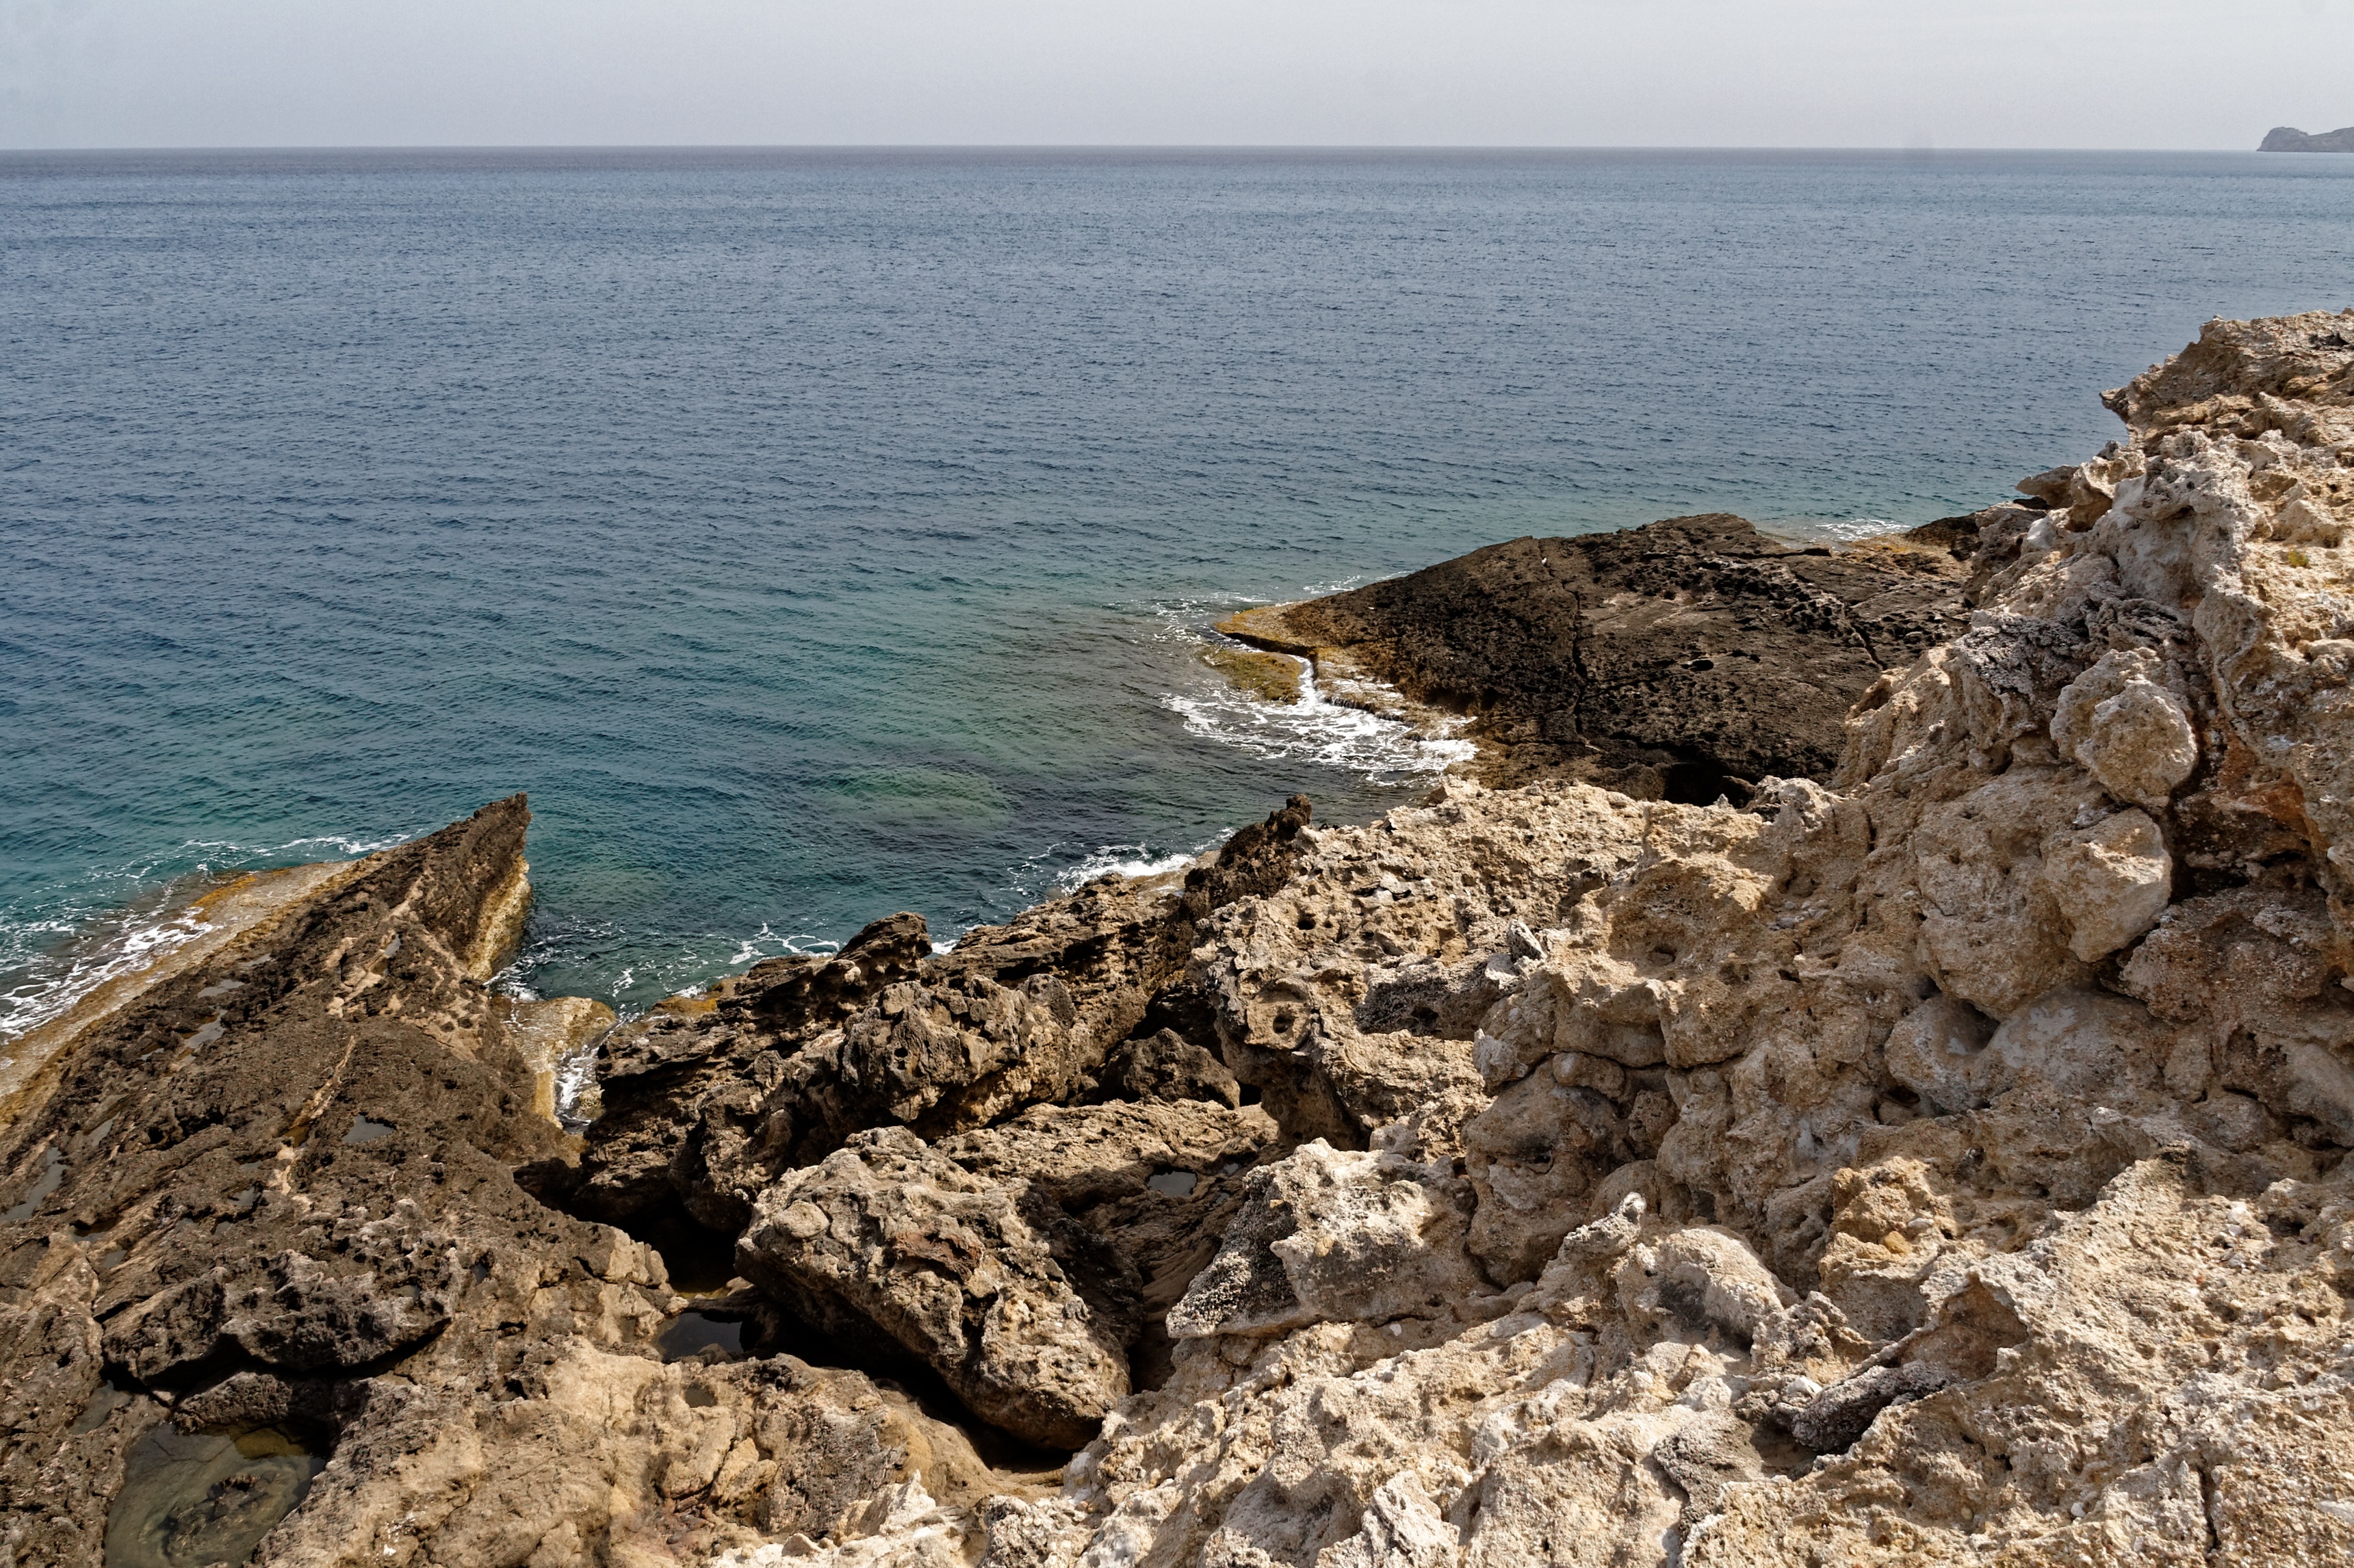
beach, sea, coast, water, sand, rock, ocean, horizon, shore, wave, stone, cliff, surf, cove, tower, bay, terrain, material, body of water, geology, cliffs, greece, breakwater, cape, rhodes